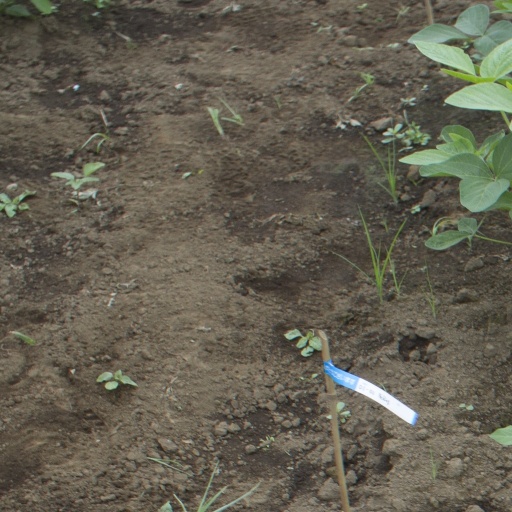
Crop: soybean